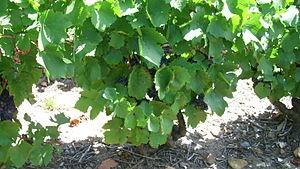
Pieds de vignes à Saint-Amour (71)
Le saint-amour est un vin rouge français d'appellation d'origine contrôlée produit à l'extrémité méridionale du département de Saône-et-Loire dans la région viticole du Beaujolais.